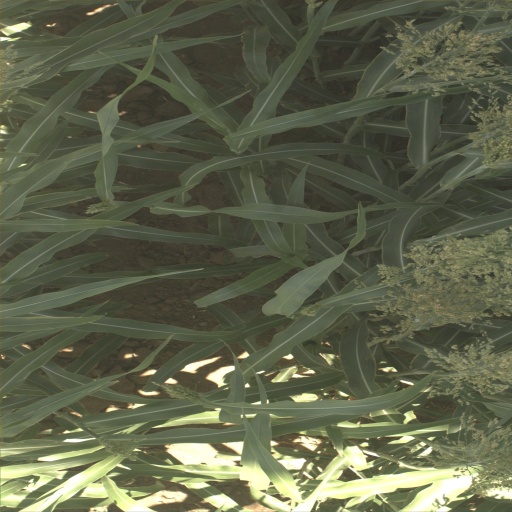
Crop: sorghum